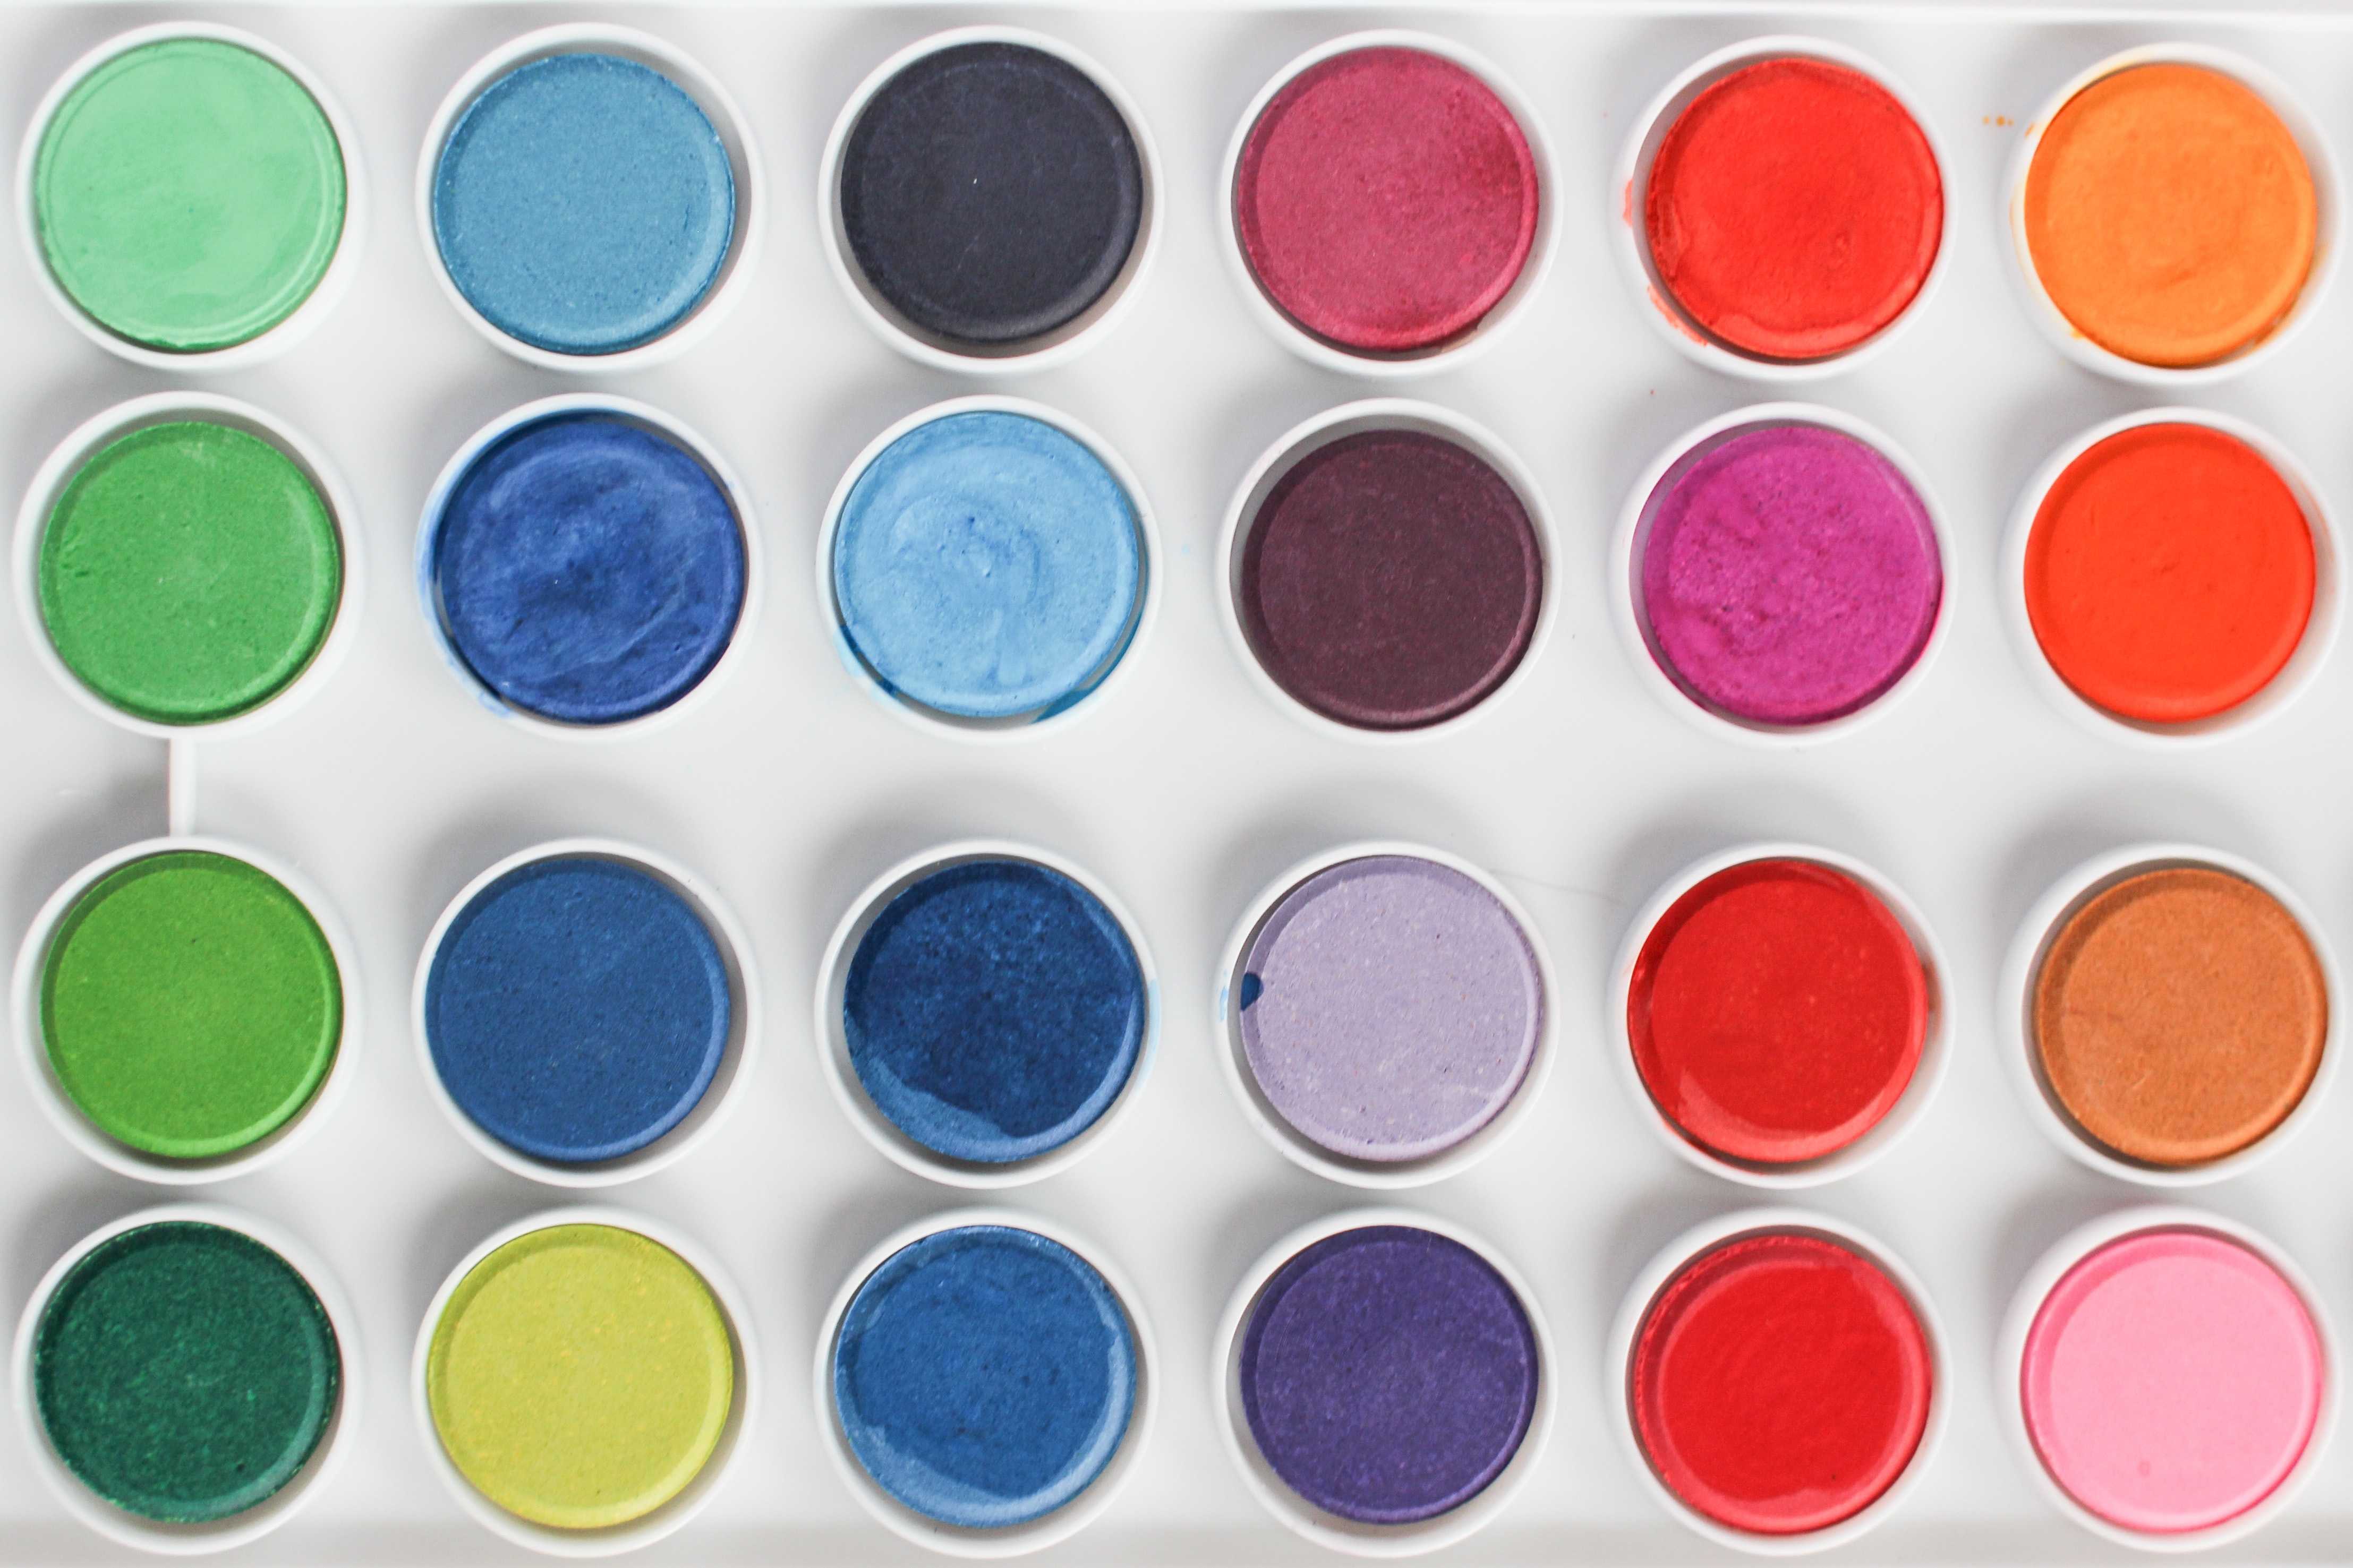
color, lip, circle, human body, cheek, eye, organ, cosmetics, eye shadow